Coda (electric car)

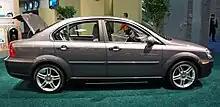
Coda electric car exhibited at the 2012 Washington Auto Show.

Initial deliveries of the vehicle were planned for December 2010 but were pushed back to the second half of 2011 as Coda Automotive decided to have more time available to ensure the quality of the car, and later were again rescheduled for late 2011. The latest market launch was slated for February 2012. The first production unit for retail sale came off the assembly line in March 2012, and the first deliveries to retail customers in the United States took place on March 19, 2012. The electric was available only in California, and sales were planned for Oregon and Florida in 2013, but they never took place.